Don't Look Up (1996 film)

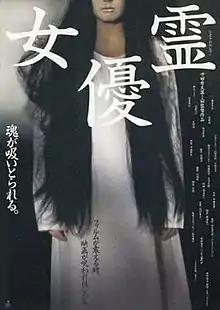
Japanese film poster

is a 1996 Japanese horror film directed by Hideo Nakata. The film is set in a film studio where a drama film is being made.